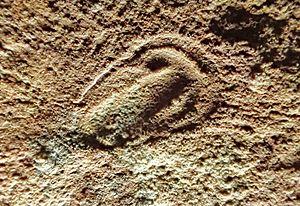
Parvancorina est un genre éteint de petits animaux benthiques en forme de bouclier, à symétrie bilatérale, qui vivaient à la fin de l'Édiacarien, il y a environ entre 565 et 540 Ma. Il possède quelques similitudes avec des arthropodes du Cambrien.